Health effects of tobacco

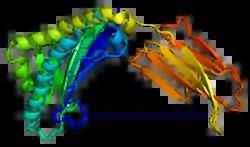
Protein AZGP1

Smoking is harmful to the ovaries, potentially causing female infertility, and the degree of damage is dependent upon the amount and length of time a woman smokes. Nicotine and other harmful chemicals in cigarettes interfere with the body's ability to create estrogen, a hormone that regulates folliculogenesis and ovulation. Also, cigarette smoking interferes with folliculogenesis, embryo transport, endometrial receptivity, endometrial angiogenesis, uterine blood flow, and the uterine myometrium. Some damage is irreversible, but stopping smoking can prevent further damage. Smokers are 60% more likely to be infertile than non-smokers. Smoking reduces the chances of in vitro fertilization (IVF) producing a live birth by 34% and increases the risk of an IVF pregnancy miscarrying by 30%.